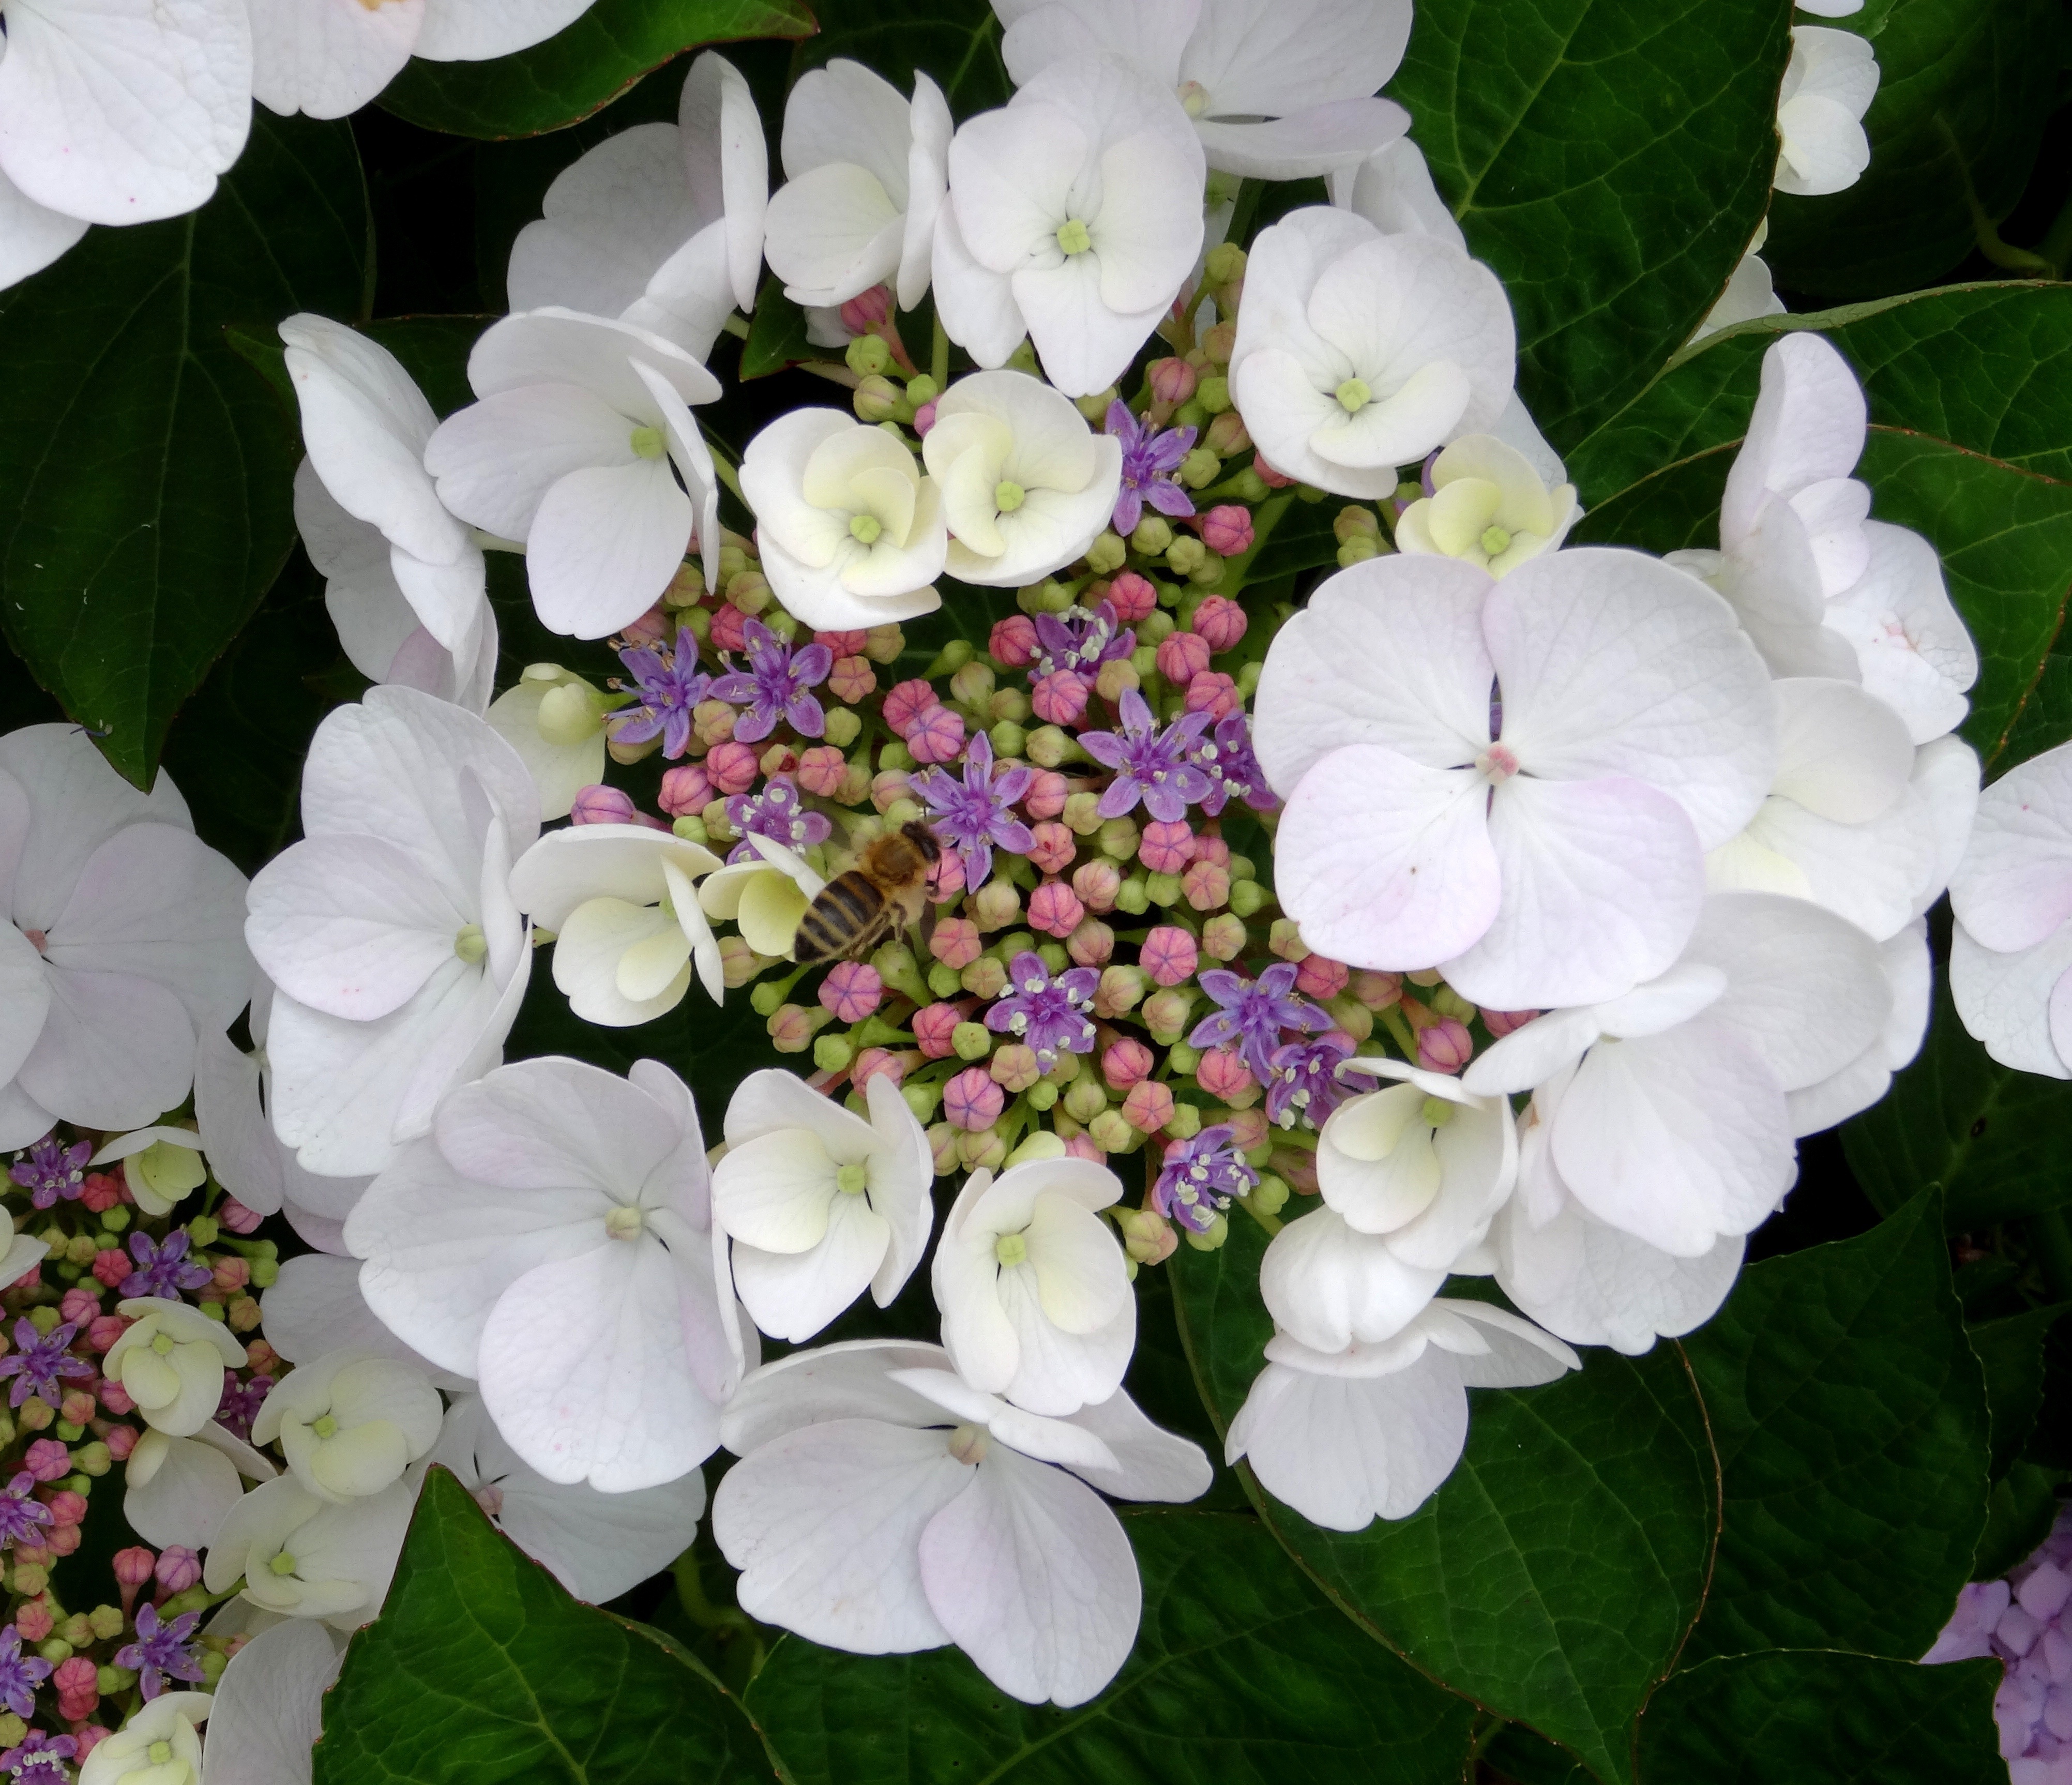
nature, blossom, structure, plant, white, grain, flower, purple, petal, bloom, cute, green, small, botany, blue, colorful, garden, pink, close, flora, hydrangea, petals, funny, beautiful, floristry, flowering plant, hydrangeaceae, floral design, plate flower, cornales, annual plant, land plant, flower arranging, hydrangea serrata